Fresh frozen plasma

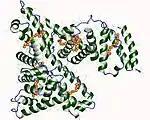
Albumin

Evidence indicates that other plasma components (e.g., single-donor plasma) that do not meet the criteria of FFP may have adequate levels of coagulation factors and are suitable for patients in whom FFP is indicated. Single-donor plasma is efficacious in the treatment of mild deficiencies of stable clotting factors. It also is of value in treatment of multiple deficiencies as in reversal of warfarin effects or in liver disease.